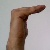
The image shows a hand gesture representing a space in Indian Sign Language.